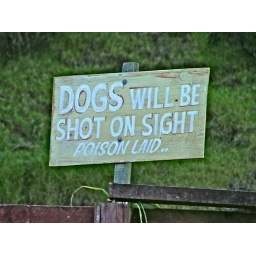
Warning sign on beach in New Zealand